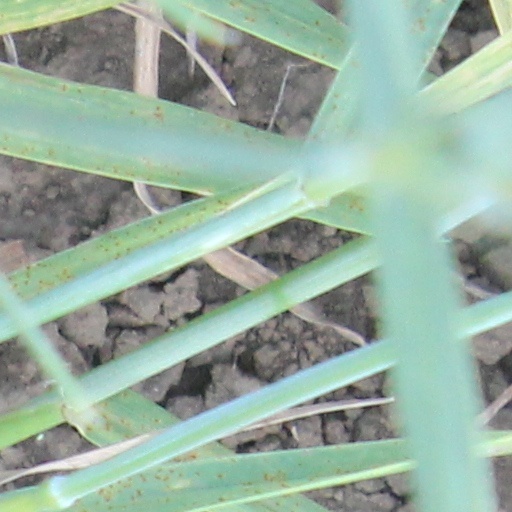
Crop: wheat